Poznań Fortress

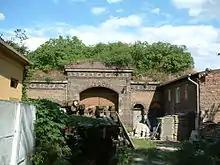
Remains of "Dom Schleuse"

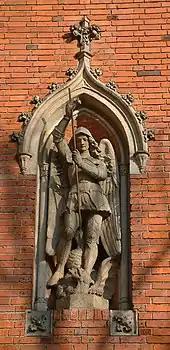
Figure of Archangel Michael by Ludwig Stürmer, 1855, from the former "Eichwald Thor" (moved in 1908 to a school building on today's "ul. Słowackiego")

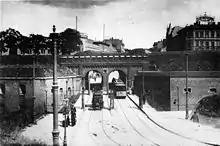
Berlin Gate - 1890

Gates had to be built to allow access into and out of the area enclosed by the ring of fortifications. The following four gates, in the northerly parts of the fortifications, were built in the 1830s: